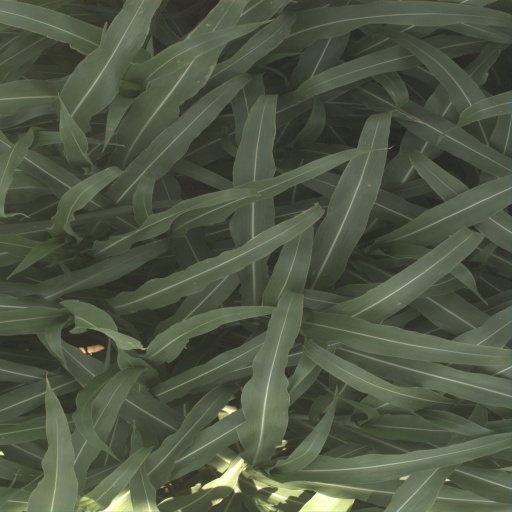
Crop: sorghum